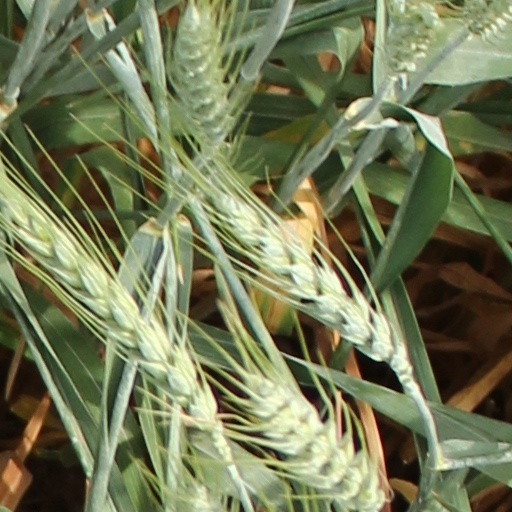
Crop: wheat